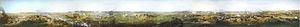
Franz Alexeïevitch Roubaud né le 15 juin 1856 et mort le 13 mars 1928, est un peintre d'histoire et de batailles ukrainien qui a réalisé certaines des plus grandes et des plus célèbres fresques de bataille.